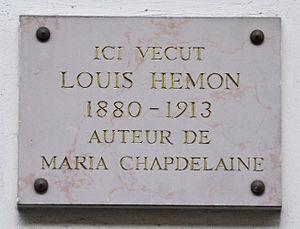
Louis Hémon est un écrivain français, né à Brest, le 12 octobre 1880 et mort dans un accident à Chapleau, le 8 juillet 1913, à l'âge de 32 ans. Il doit sa célébrité à son principal roman Maria Chapdelaine écrit en 1912-1913 alors qu'il séjournait au Québec et publié après sa mort, d'abord en feuilleton au début de 1914 à Paris, puis en volume au Québec en 1916, avant la version définitive qui parut aux éditions Grasset en 1921. Ce roman a connu un immense succès commercial et Louis Hémon reste l'écrivain emblématique du Canada francophone par son évocation mythique des humbles paysans défricheurs du début du XXᵉ siècle et de la terre québécoise. Il est d'ailleurs très régulièrement intégré à la liste des écrivains canadiens français, mais un peu abusivement puisqu'il a vécu moins de deux ans au Canada, d'octobre 1911 à juillet 1913.
La rue Vauquelin est une voie du 5ᵉ arrondissement de Paris située dans le quartier du Val-de-Grâce.